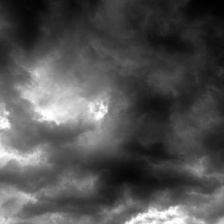
Cloud type: Nimbostratus